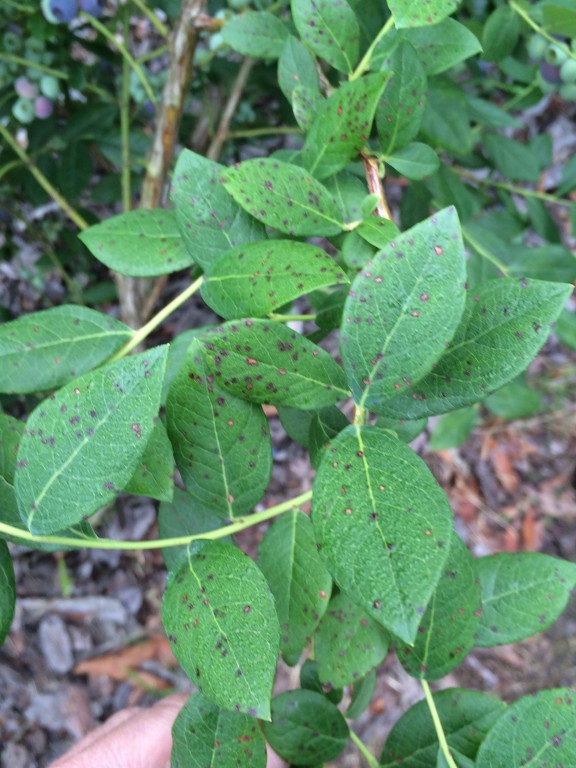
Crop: blueberry
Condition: rust